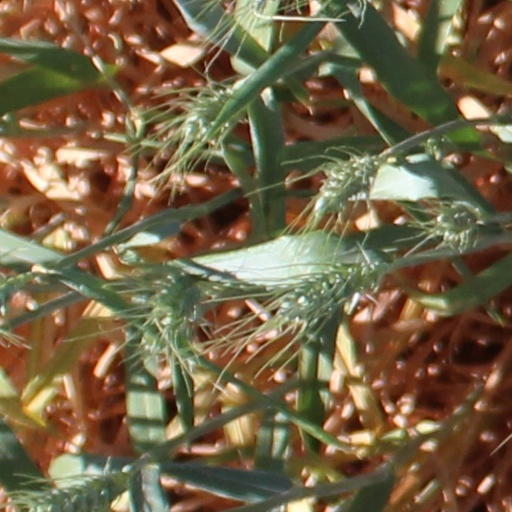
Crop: wheat